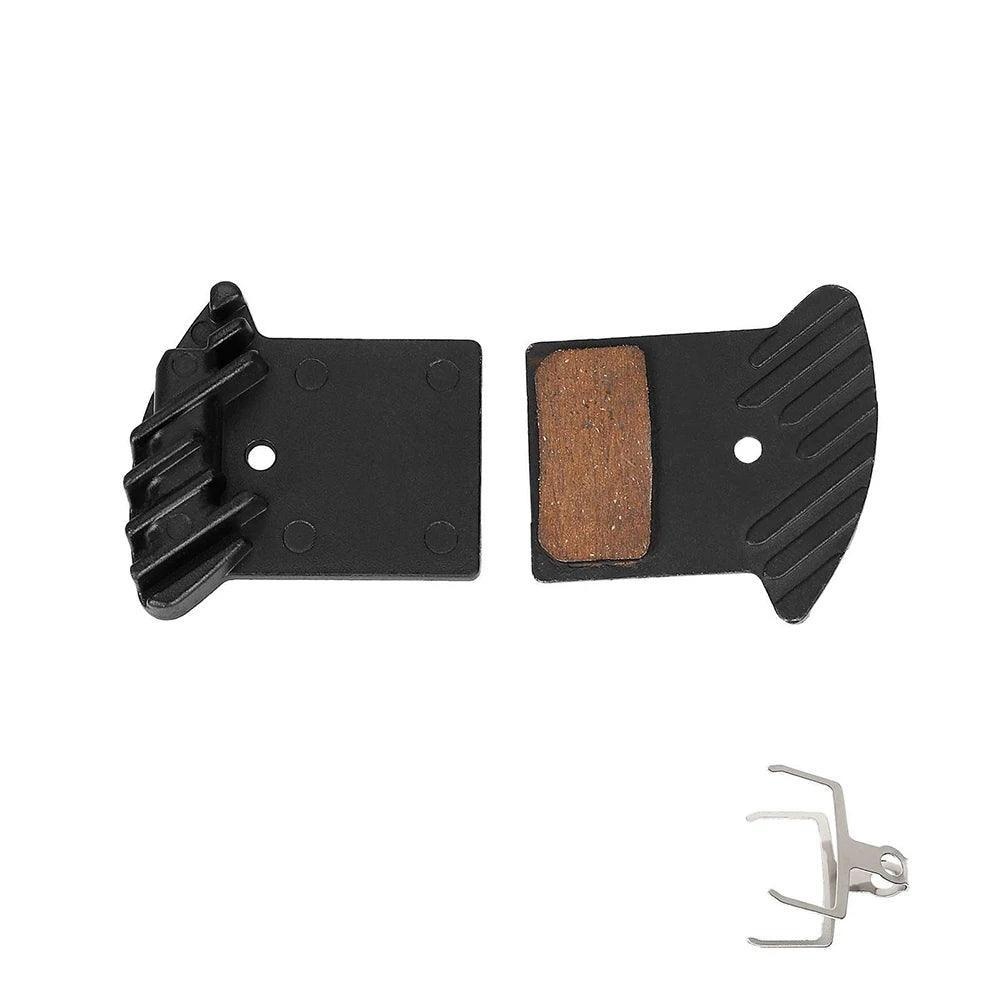
1 Set Scooter Disc Brake Pads Metal Plastic Black For For KugooG2 Pro
“ Features: ” * Made of high-quality materials and . * for NUTT Brake KugooG2 Pro langfeiteL8 for Kaabo WOLF WARRIIOR. “ Specification: ” Material: Metal +Plastic. Color: black. QTY: 1set. Length:42.5cm. Weight:30g. “ Package Includes: ” 1 pair * brake pads, shrapnel. “ Note: ” 1 The real color of the item may be slightly different from the pictures shown on website caused by many factors such as brightness of your monitor and light brightness. 2. Please allow slight manual measurement deviation for the data. Warn: It is illegal to ride electric scooters on public roads, pavements, or cycle paths. They are intended only for use on private with the owner's permission.
Brand: Aliexpress
Category: Vehicles & Parts > Vehicle Parts & Accessories > Electric Vehicle (EV) Parts & Accessories > Conversion Kits